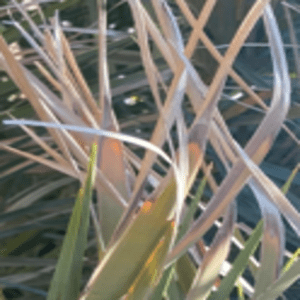
Label: Potassium Deficiency